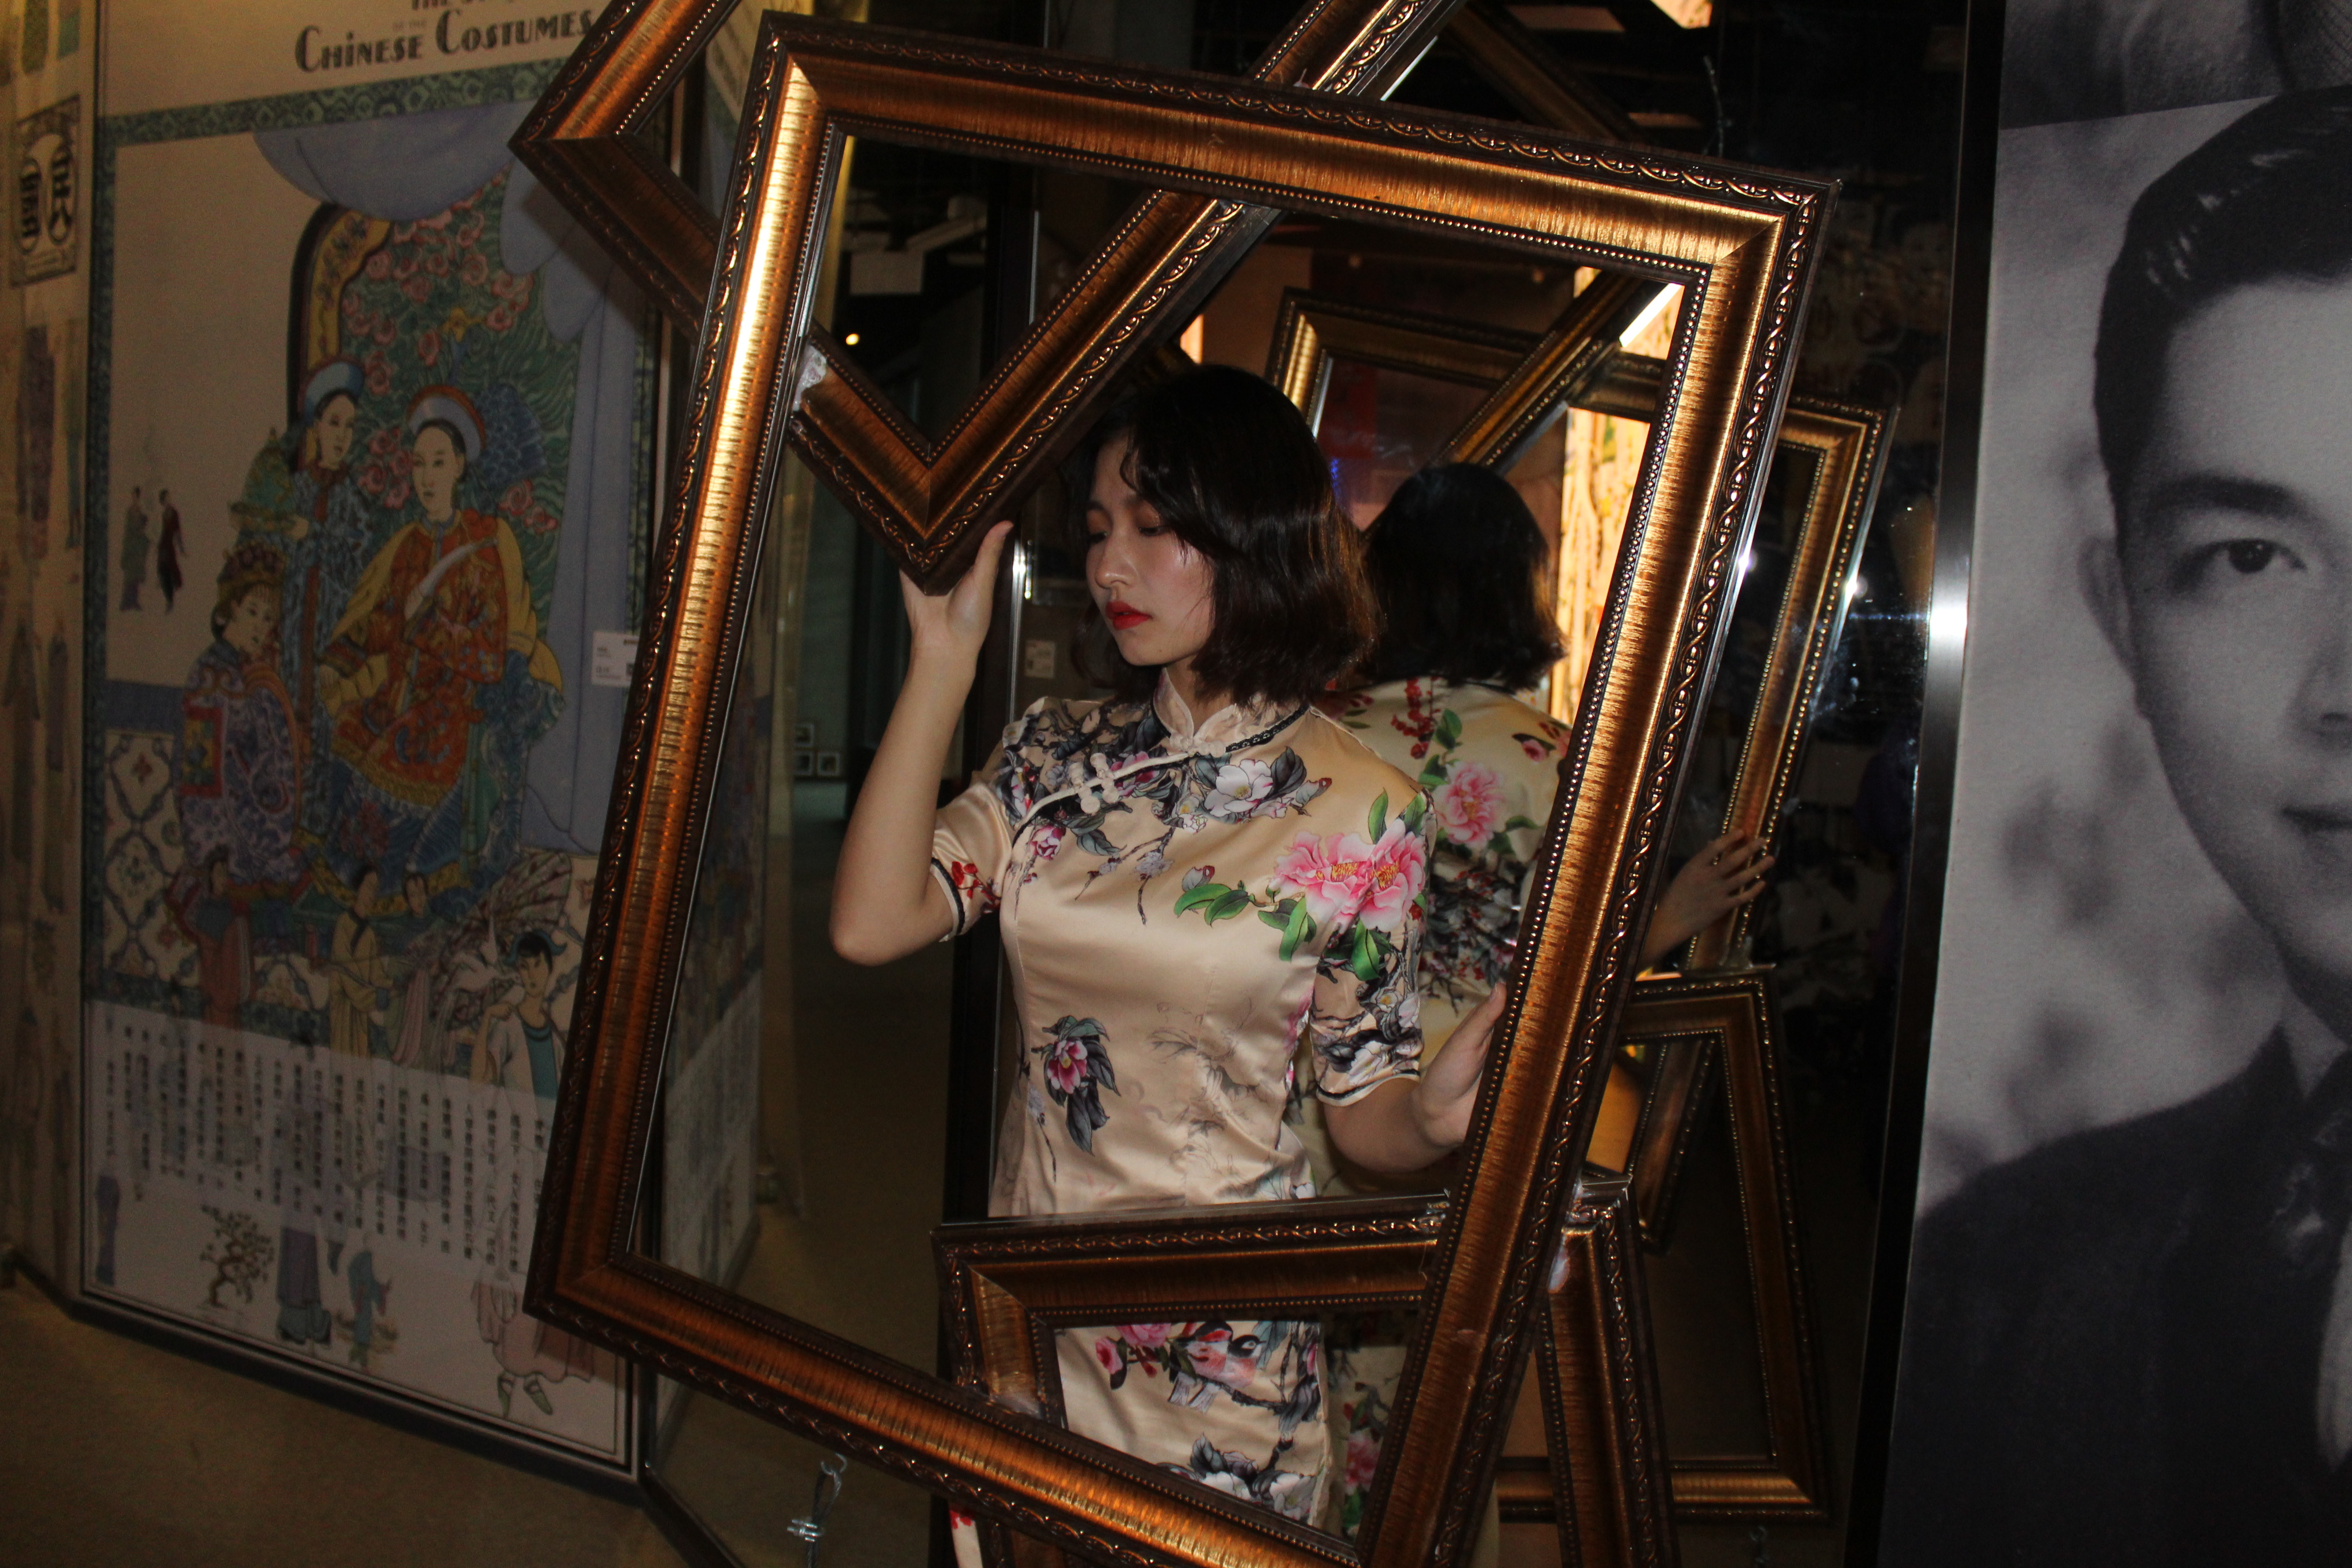
beauty, scenery, frame, art, girl, collection, modern art